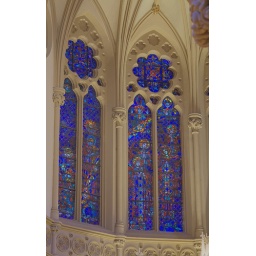
Saint Francis Xavier Roman Catholic Church, in Saint Louis, Missouri, USA - stained glass window with rainbow